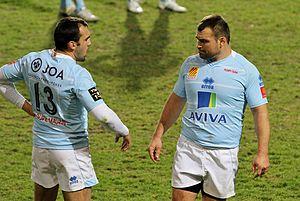
David Marty, né le 30 octobre 1982 à Perpignan, est un joueur français de rugby à XV qui évolue au poste de centre.
Nicolas Mas, né le 23 mai 1980 à Perpignan, est un joueur international français de rugby à XV. Il évolue au poste de pilier au sein du Montpellier HR, après avoir passé 12 ans à l'USA Perpignan avec qui il a été champion de France en 2009.
L'Union sportive arlequins Perpignan-Roussillon est un club français de rugby à XV fondé en 1902 et basé à Perpignan dans les Pyrénées-Orientales. Le club est septuple champion de France et fut présent sans interruption dans l'élite du championnat de France de rugby de 1911 à 2014 jusqu'à sa relégation en Pro D2 en mai 2014.
Pour la saison 2012-2013, l' Union sportive arlequins Perpignan-Roussillon dispute le Top 14 et l' Amlin Challenge Cup